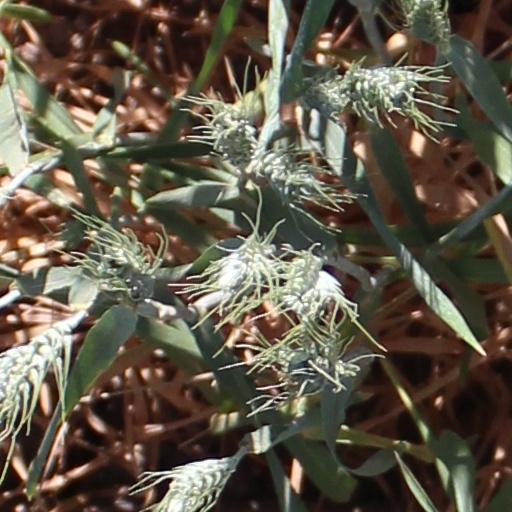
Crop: wheat